Indra (symphonic poem)

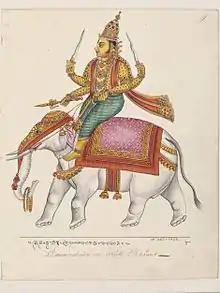
Indra, the god of storms and guardian of the east, riding on his white elephant, Airavata.

Sources: WorldCat and Apple Classical